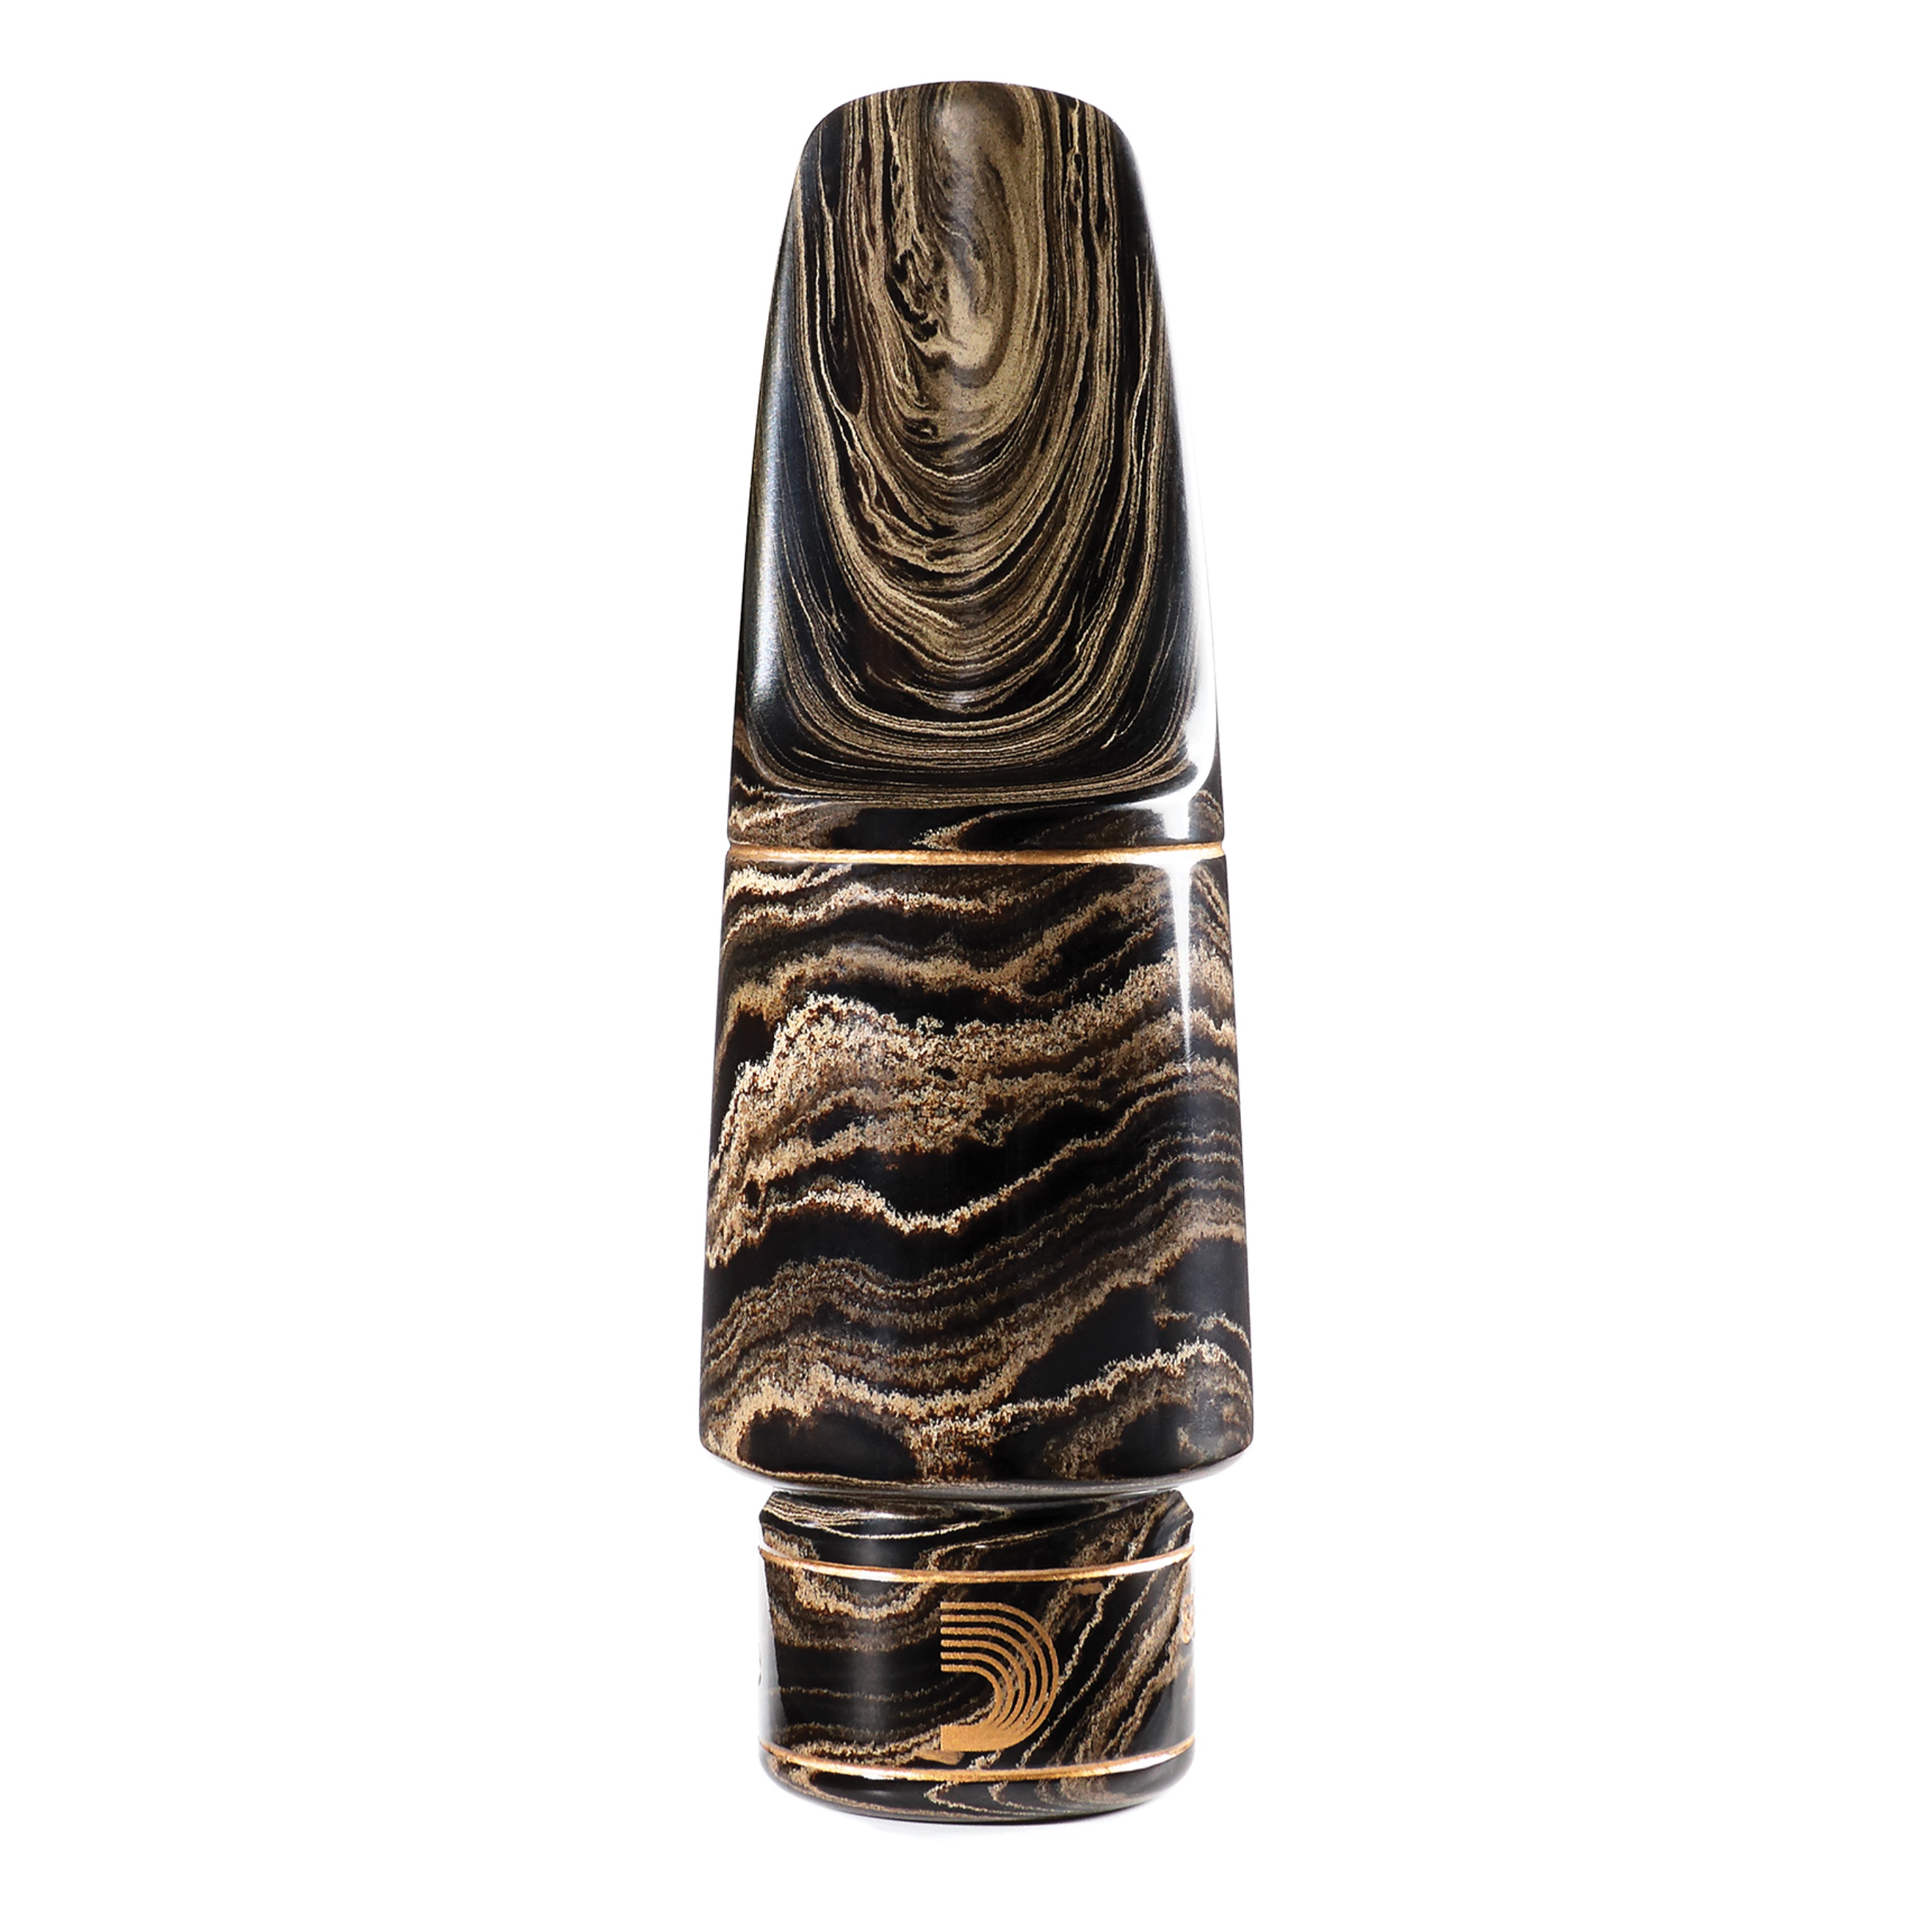
D'Addario Select Jazz Marble Tenor Saxophone Mouthpiece, D8M-MB
Brand: Cacahuete Music Shop
La boquilla D’Addario Select Jazz Marble captura el tacto y el tono de artistas legendarios de épocas pasadas.
Category: Arts & Entertainment > Hobbies & Creative Arts > Musical Instrument & Orchestra Accessories > Woodwind Instrument Accessories > Saxophone Accessories > Saxophone Parts > Saxophone Mouthpieces > Tenor Saxophone Mouthpieces